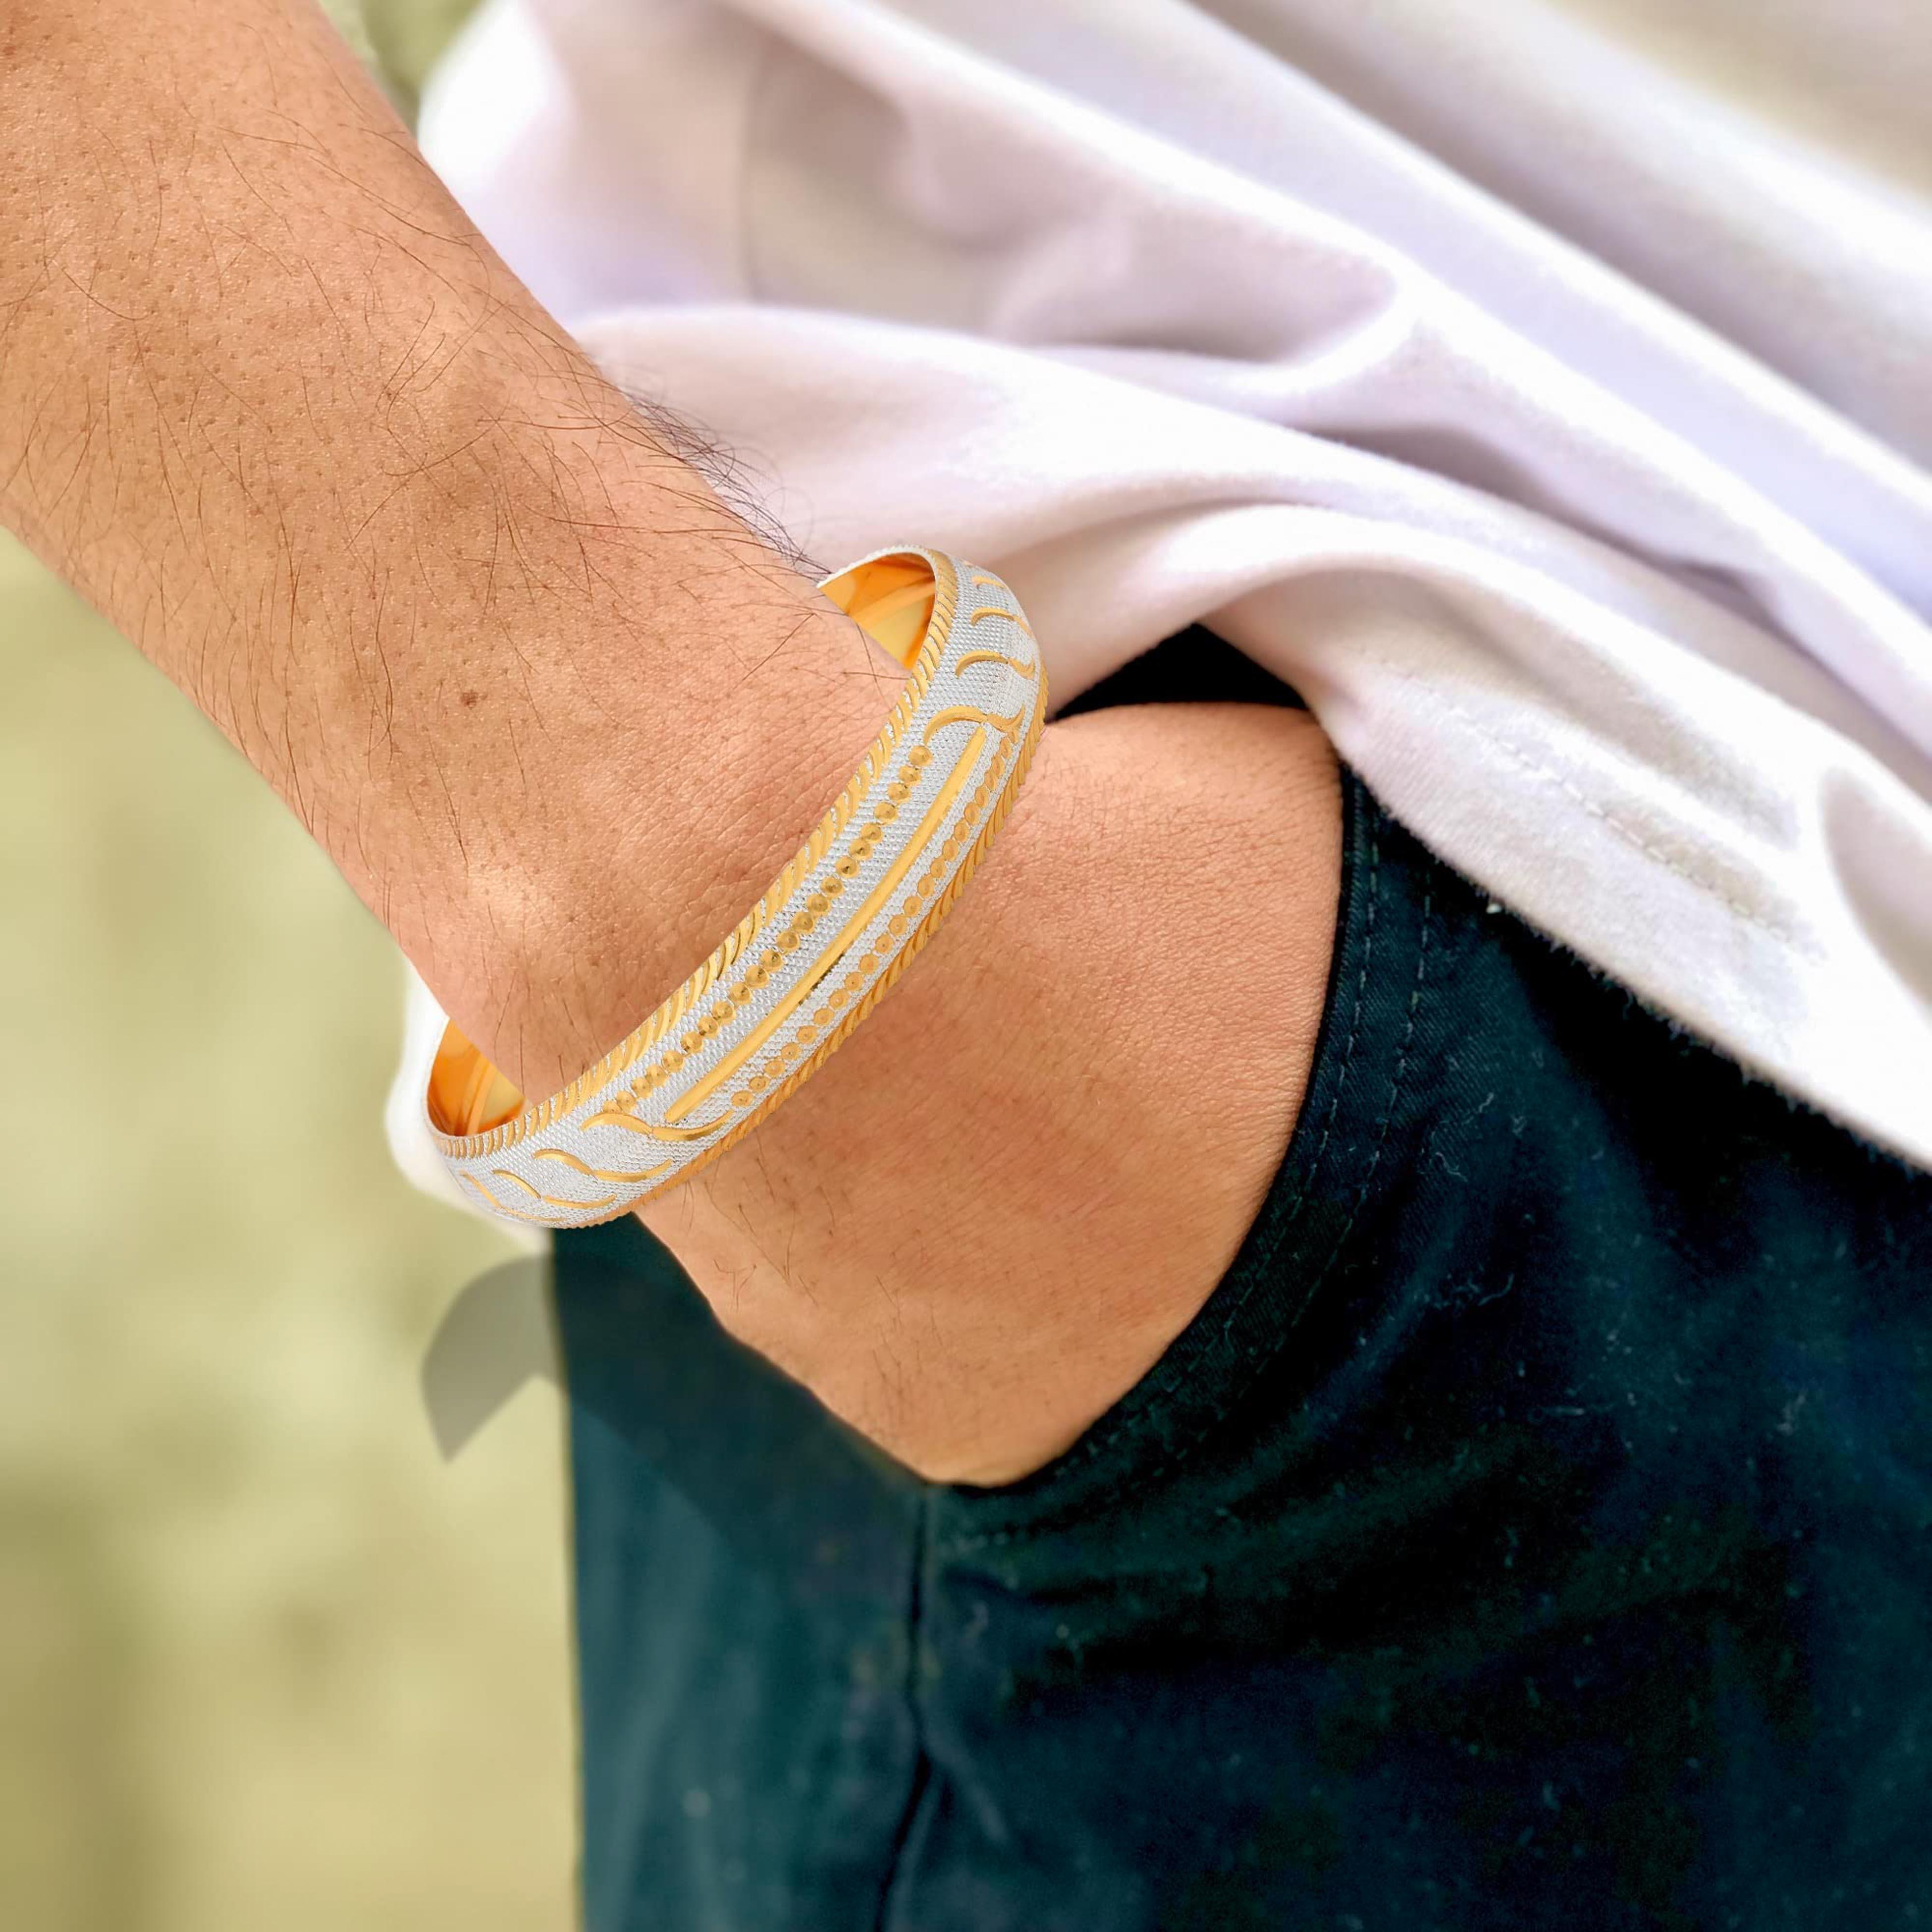
ZUMRUT MAKING YOU A STYLE SENSATION Two Tone Silver Gold Plated Designer Ethnic Traditional Kara/Kada Bangle Bracelet Jewelry for Men and Women (2.10)
Type: Necklaces & Pendants
Brand: ZUMRUT MAKING YOU A STYLE SENSATION
Price: Rs. 699
 A perfect gift on the occasions like Wedding, Valentines, Birthdays etc. For Girls, Women, Wife and Girlfriends.
Features: Available In Sizes: 2.8, 2.10, 2.12, & 2.14,Styling Tip: Wear It With A Gown, Suit Or A Saree, And Lehenga For An Ethnic Yet Classy Look.,To Check Size, Use A Measuring Scale, Measure From The Middle Of Your First Knuckle, To The Middle Of Your Fourth Knuckle. That Measurement Will Give You Your Correct Kada(Kara) Size Check The Illustration .,Skin Friendly - Nickel Free And Lead Free As Per International Standards. Anti-Allergic And Safe For Skin.,Made In India : All Our Products Are Manufactured In India And Are Exclusively Crafted To Adorn Your Persona. Skin Friendly: All Our Products Are Lead & Nickel Free To Ensure Safety And Comfort; Even For Sensitive Skin.